Distin Lake Shelter Cabin

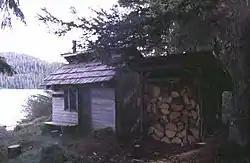

The Distin Lake Shelter Cabin is a historic backcountry shelter in the Admiralty Island National Monument. It is located on the northwest shore of Distin Lake, on the Admiralty Island Canoe Route. The cabin, originally a three-sided Adirondack log shelter, was constructed by a Civilian Conservation Corps crew in 1932. In 1960, a fourth wall, wooden floor, and bunk beds were added to the structure. There is a window, and the front door is one recycled from a theater; it is labeled "Balcony" on the inside.